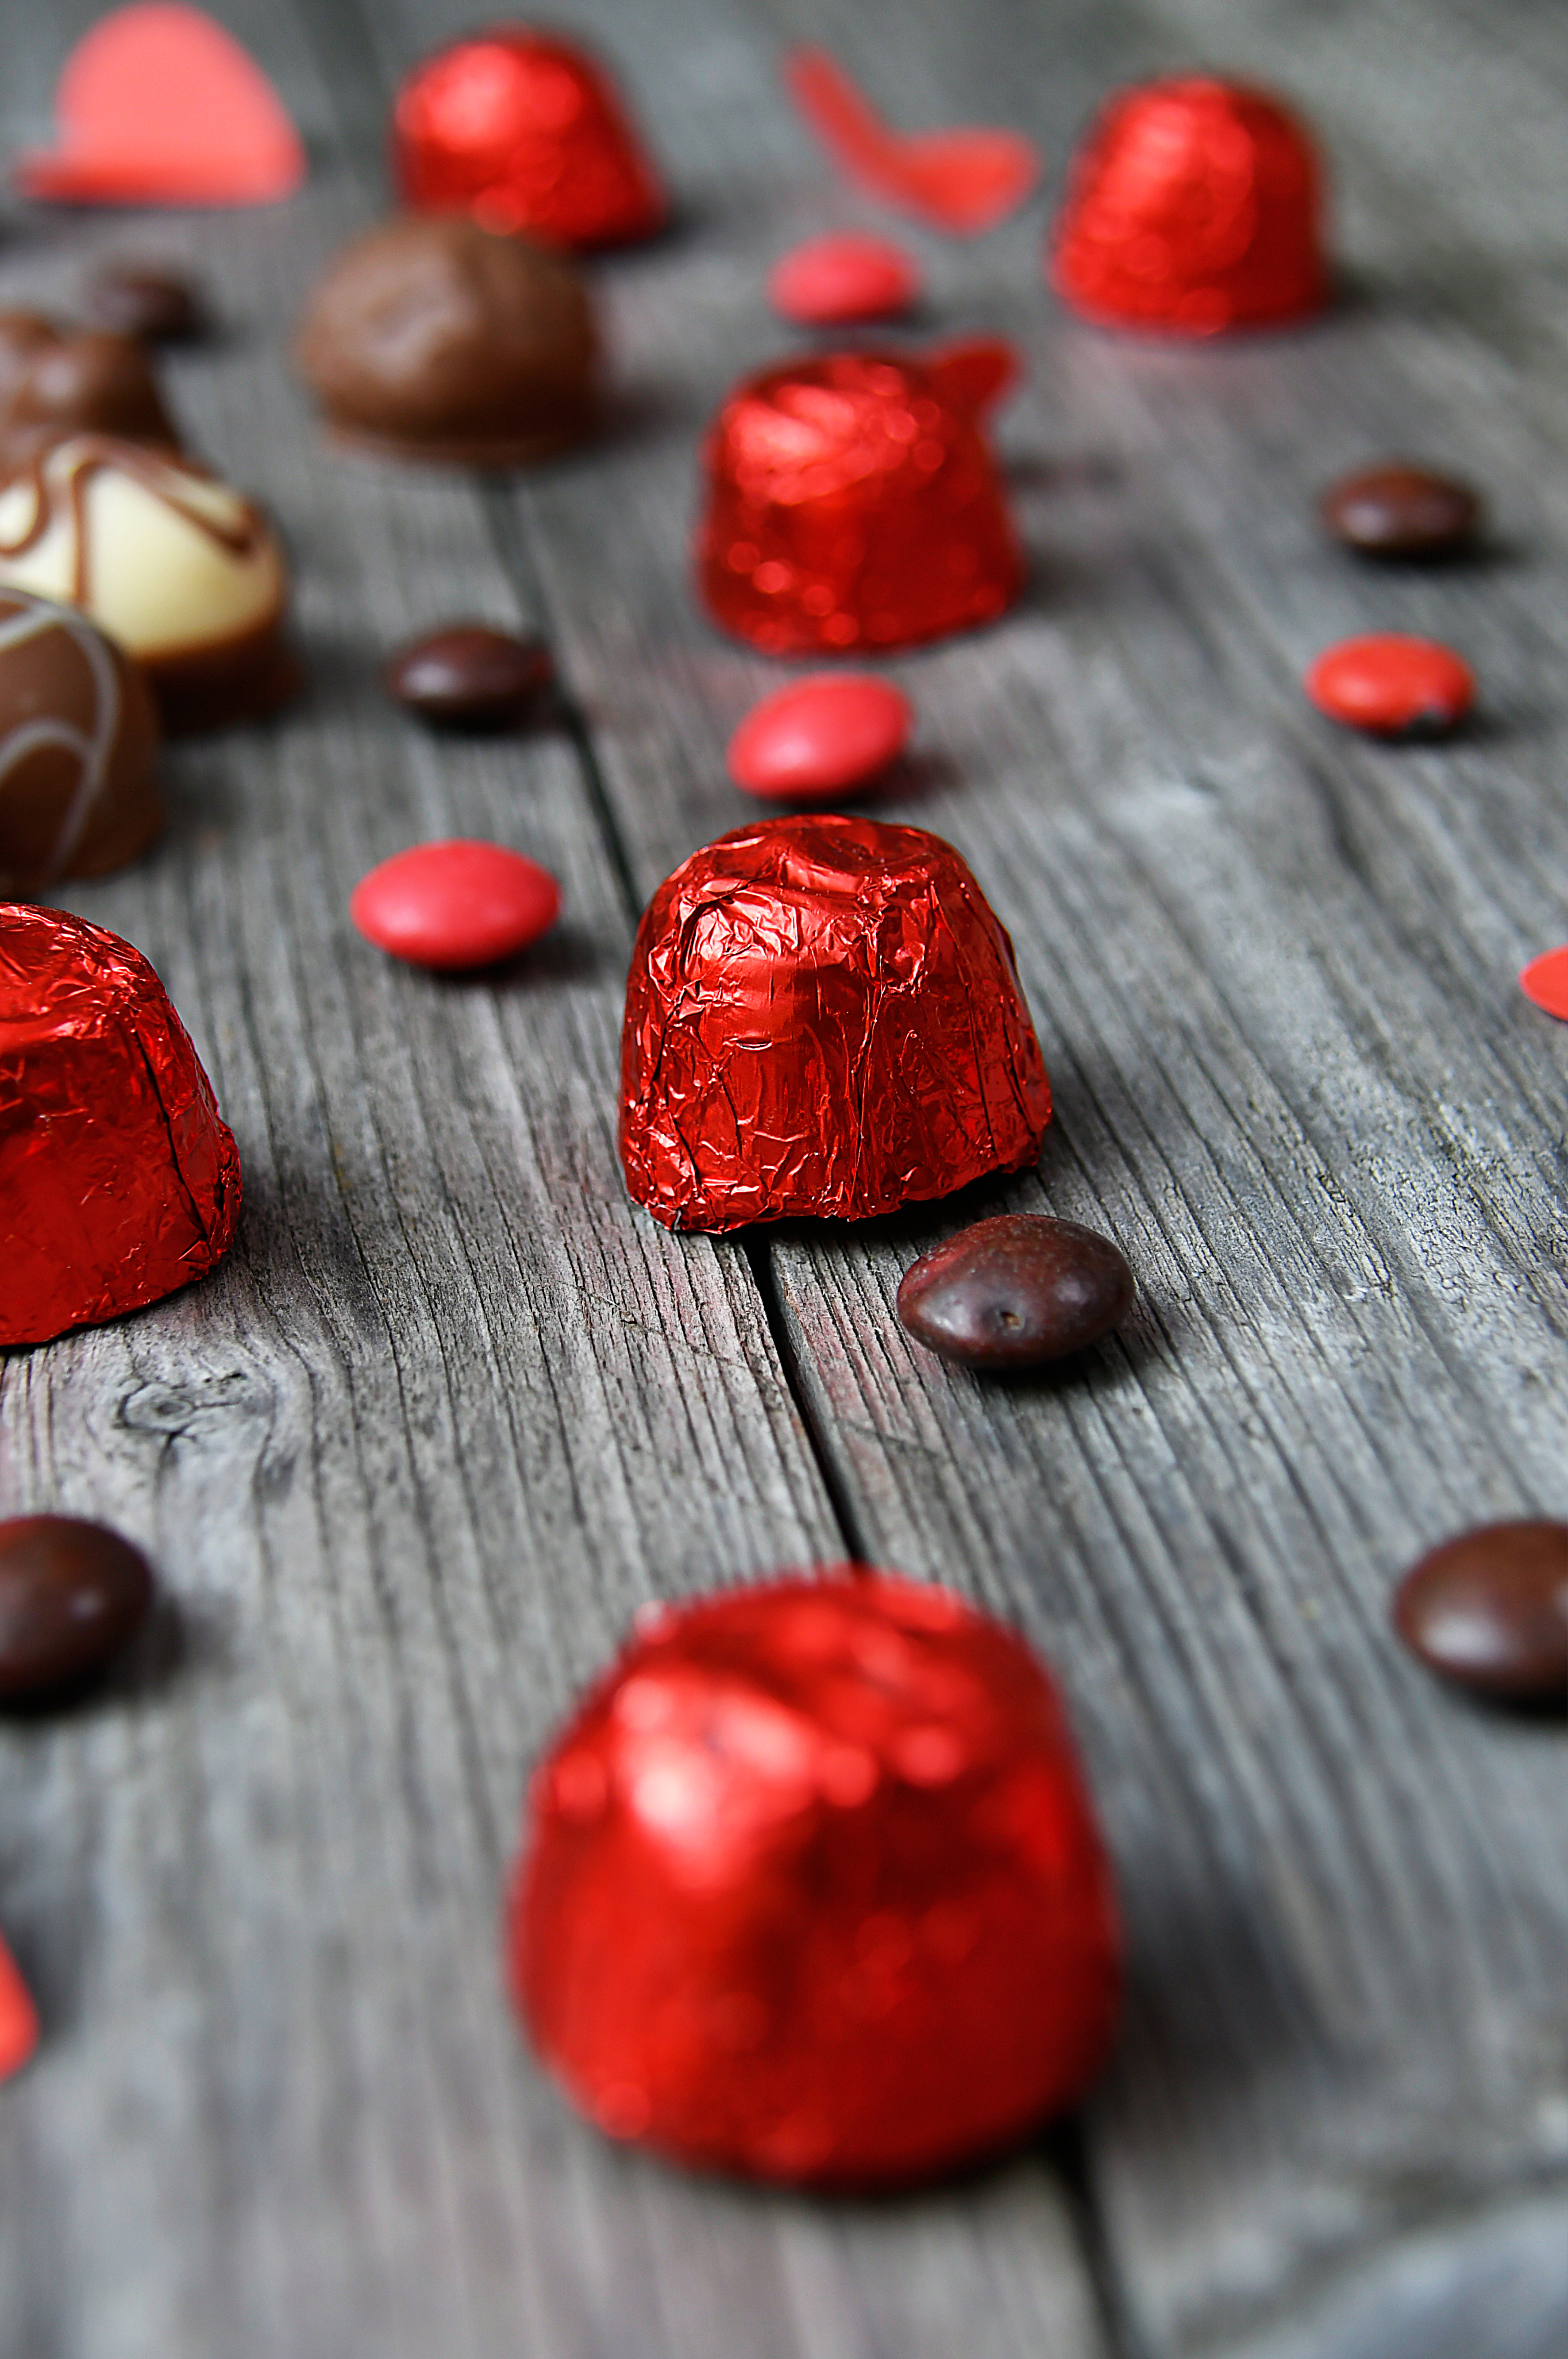
chocolate, day, valentines, background, valentine, food, candy, chocolates, sweet, praline, red, dessert, truffle, gift, white, dark, holiday, birthday, sugar, view, heart, gourmet, concept, top, happy, cuisine, recipe, confectionery